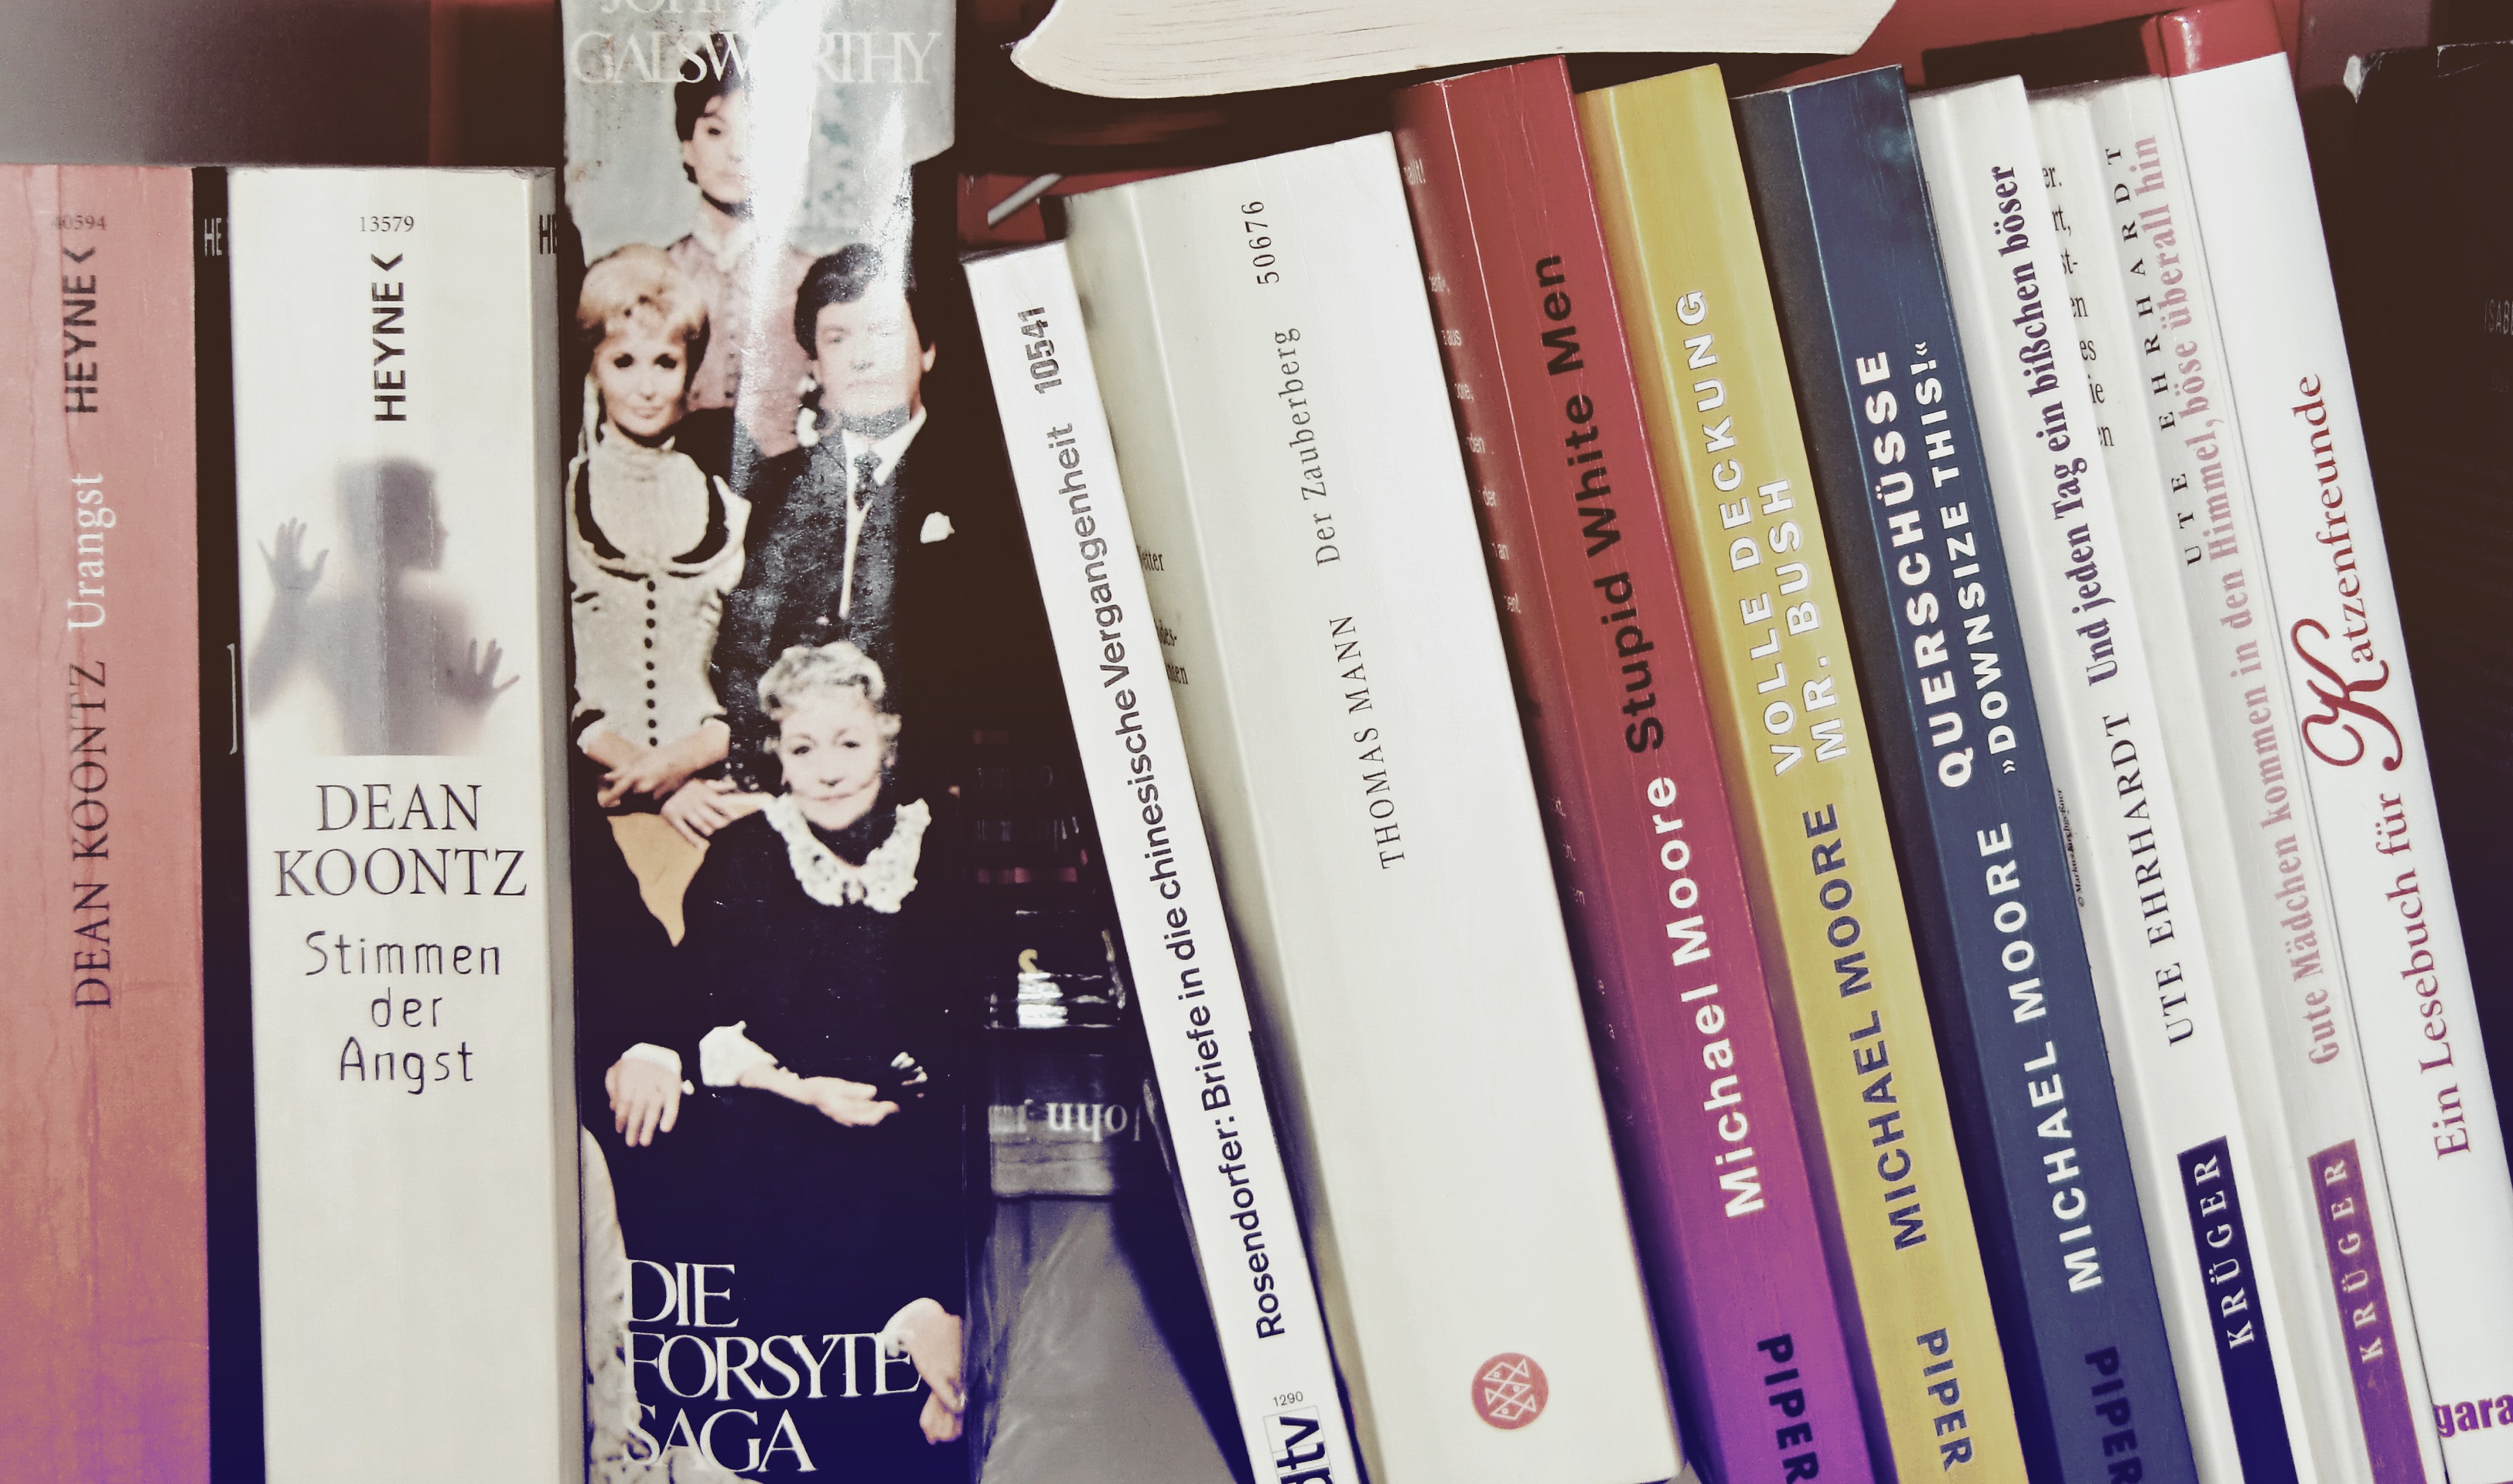
book, read, reading, color, education, brand, art, library, design, books